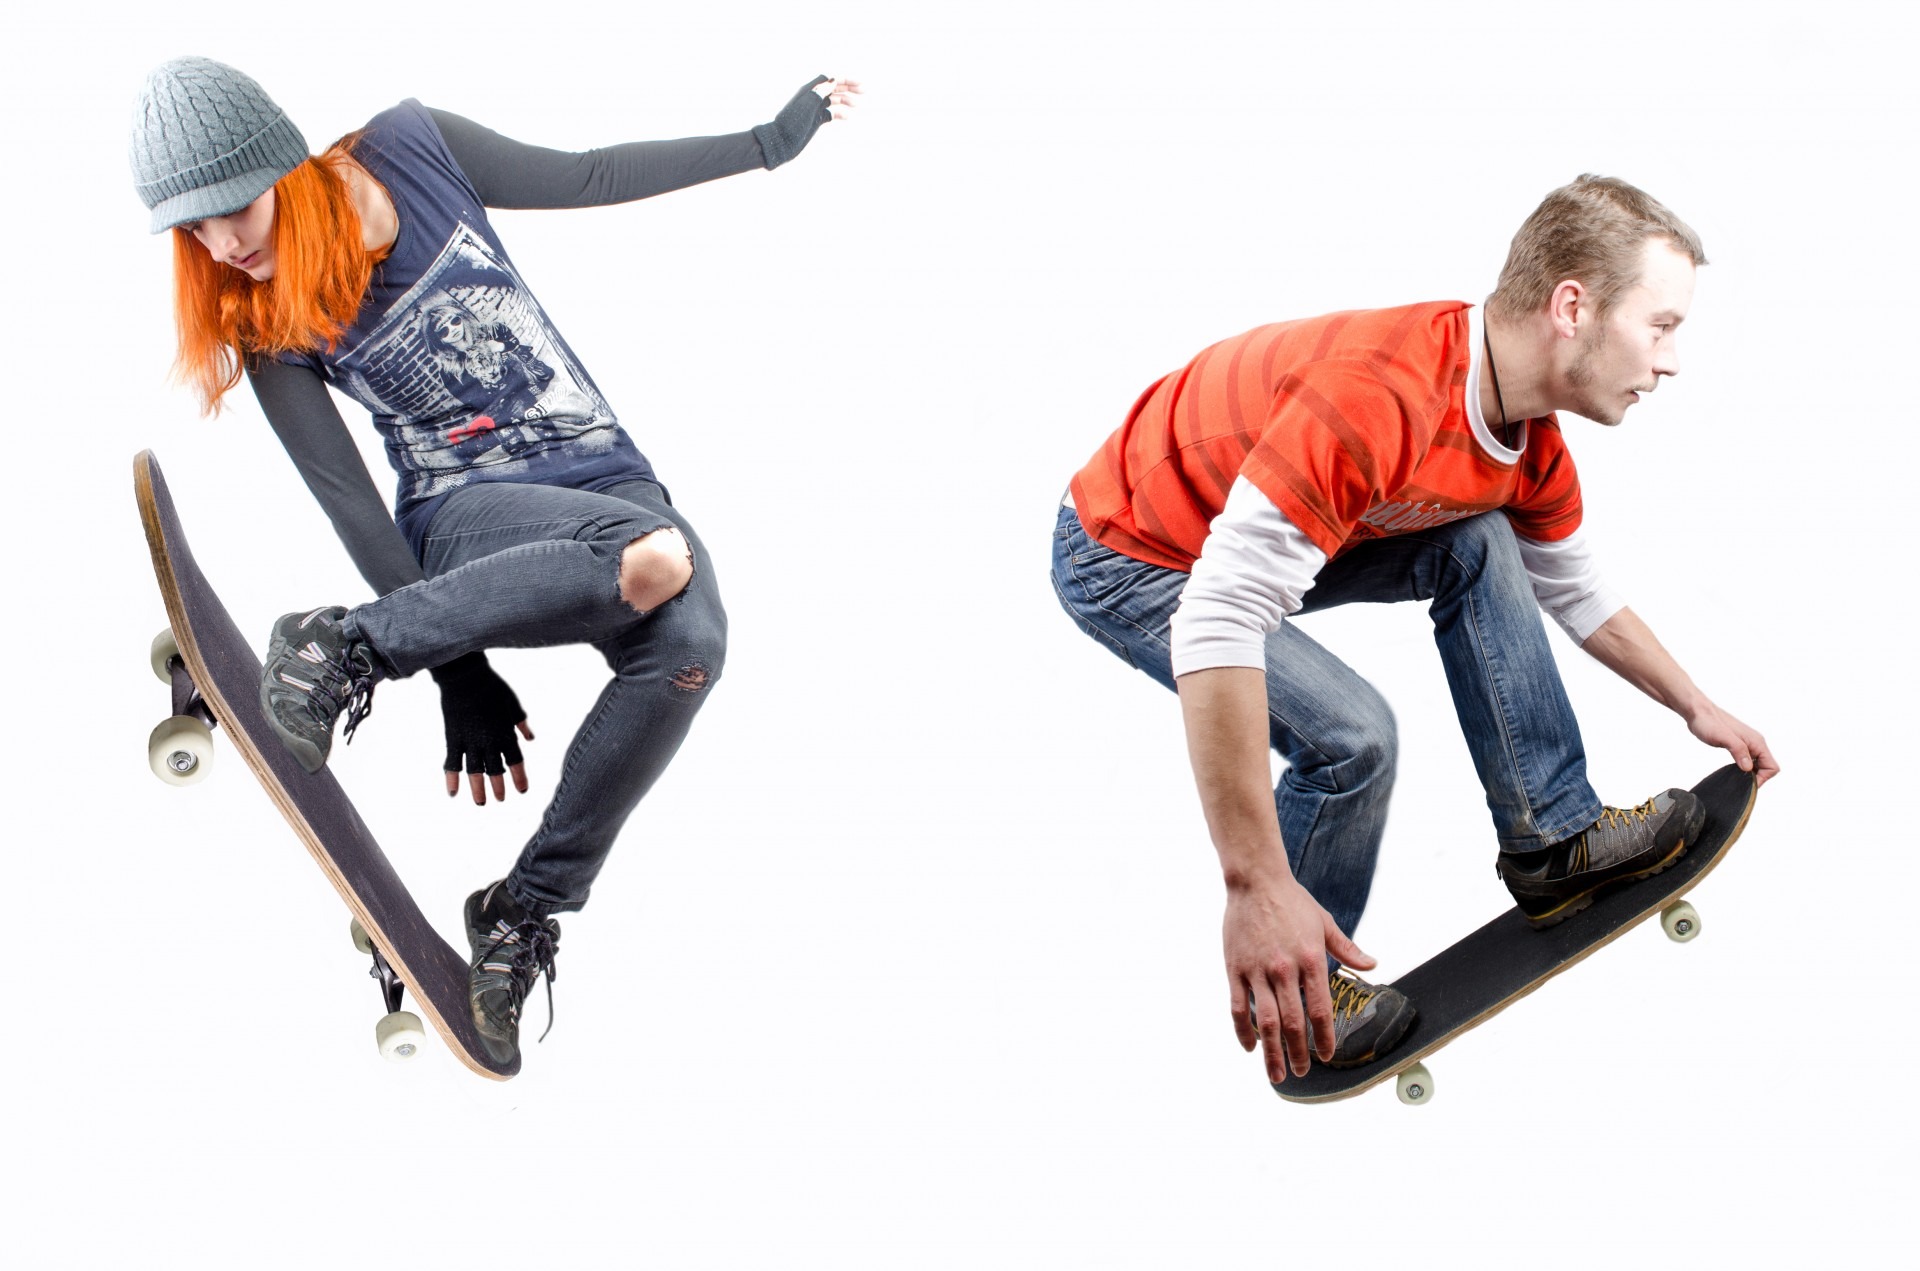
person, people, woman, sport, skateboard, skate, isolated, jump, skateboarding, male, jumping, motion, athletic, studio, leap, extreme, extreme sport, skateboarder, product, caucasian, men, fun, one, background, sports, footwear, danger, culture, skater, athlete, adult, trick, stunt, boardsport, freestyle bmx